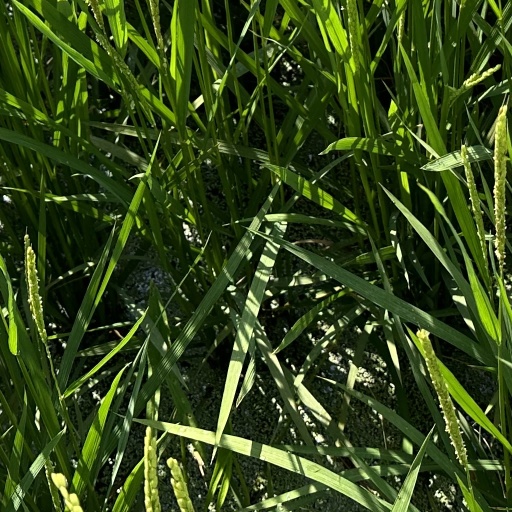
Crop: rice